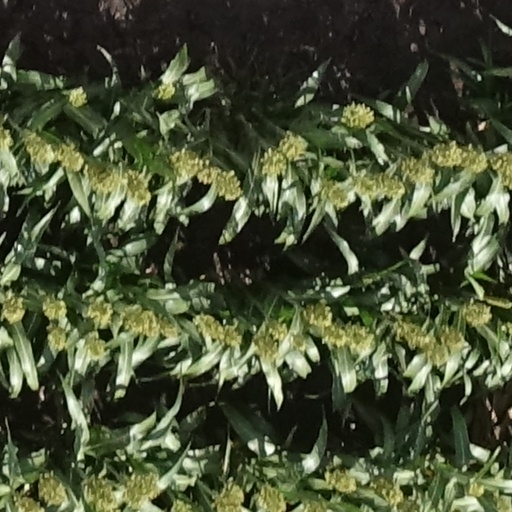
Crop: sorghum